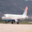
Label: airplane